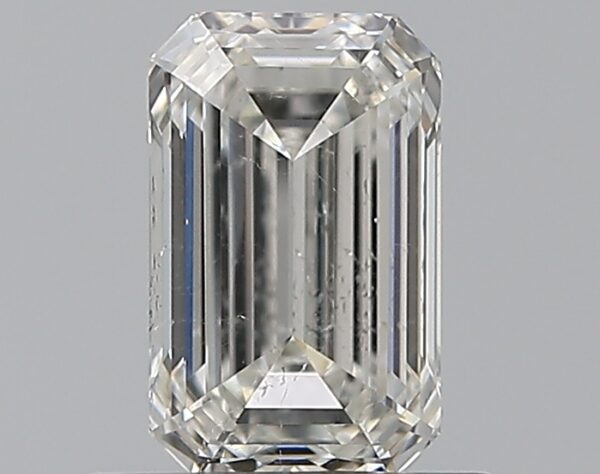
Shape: emerald
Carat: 0.8
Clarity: SI2
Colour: H
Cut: EX
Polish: EX
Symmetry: EX
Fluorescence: F
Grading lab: GIA
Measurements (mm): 6.61 x 4.12 x 2.82